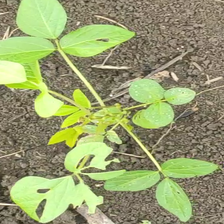
Weed species: Asian_Pigeonwings_(Clitoria Ternatea)